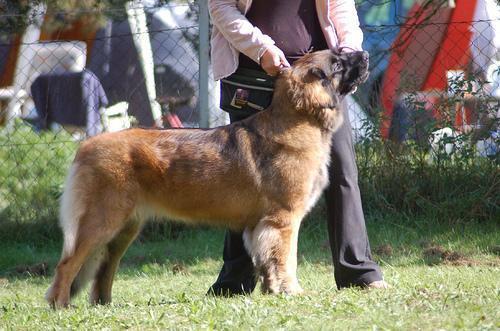
Leonberg